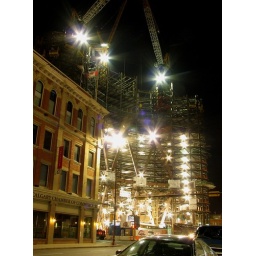
The brand new 58 storey Bow tower rises against the old Calgary Chamber of Commerce building